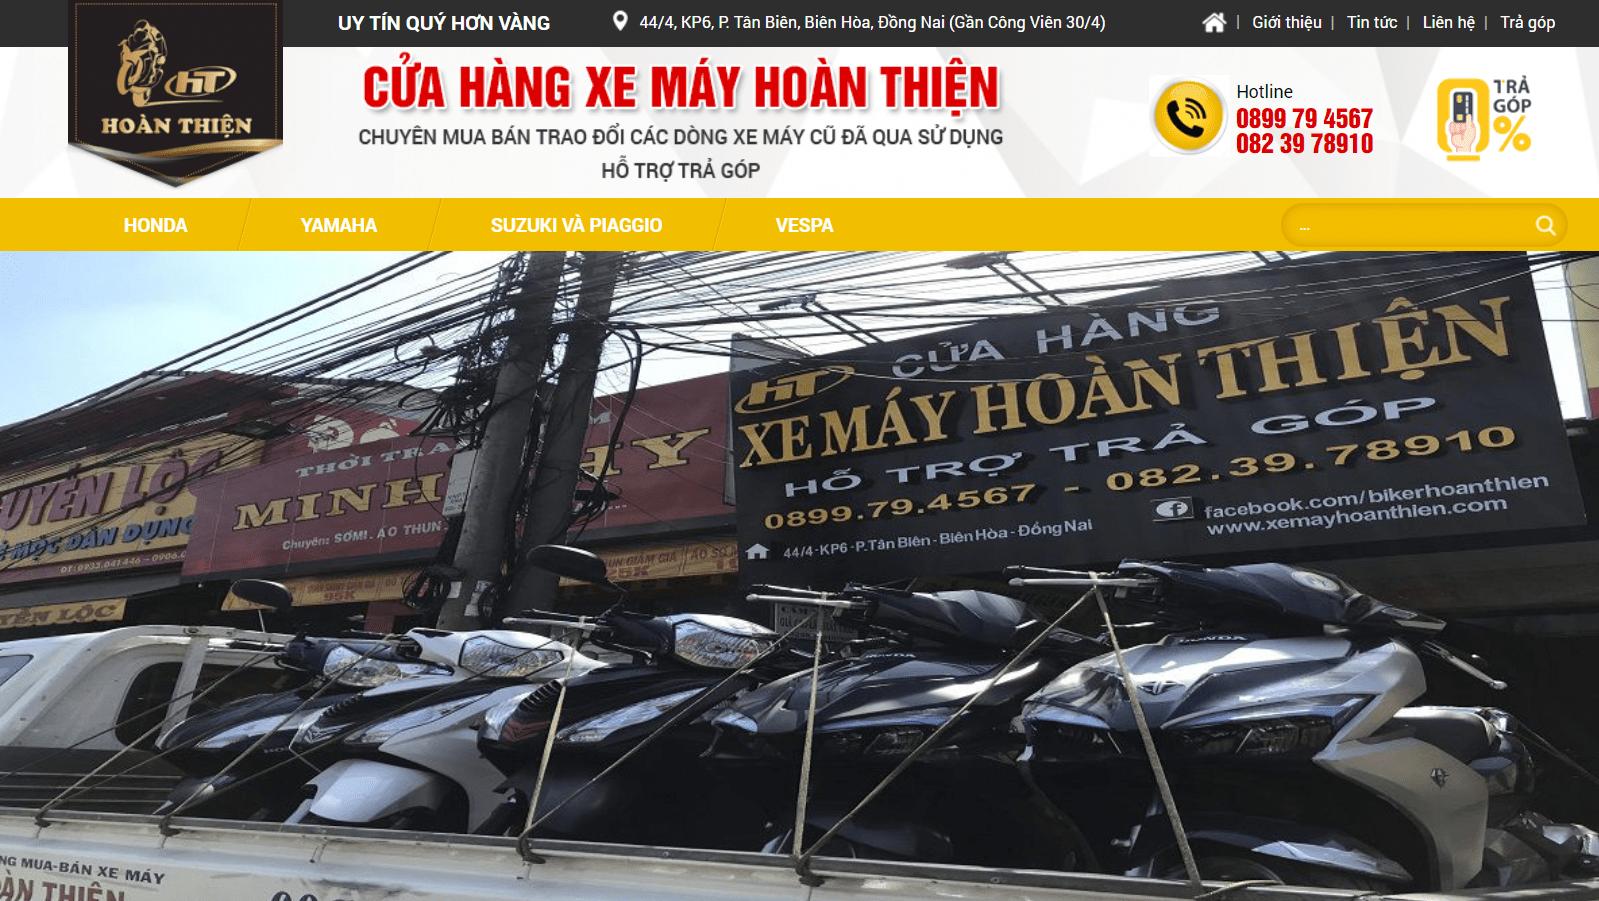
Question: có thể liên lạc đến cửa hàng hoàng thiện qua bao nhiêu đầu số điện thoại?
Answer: qua hai đầu số điện thoại